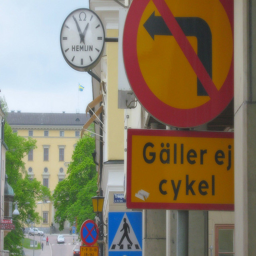
A traffic sign showing no left turn and a clock attached to a building behind it.
No left turn is allowed at this location.
A road sign indicating no left turn, with a clock in the background.
A Swedish flag flies behind a clock and street signs.
The clock says it is one o'clock in the city.